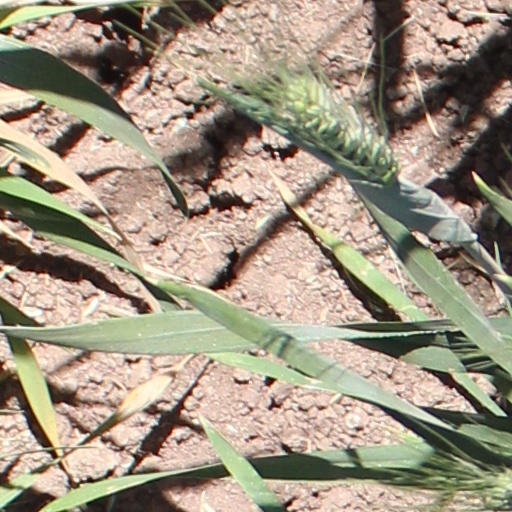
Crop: wheat